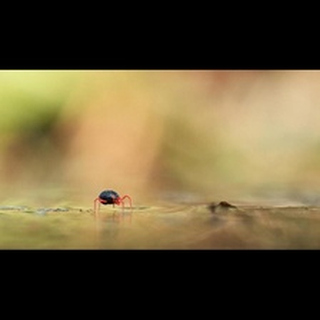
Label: wheat_mite